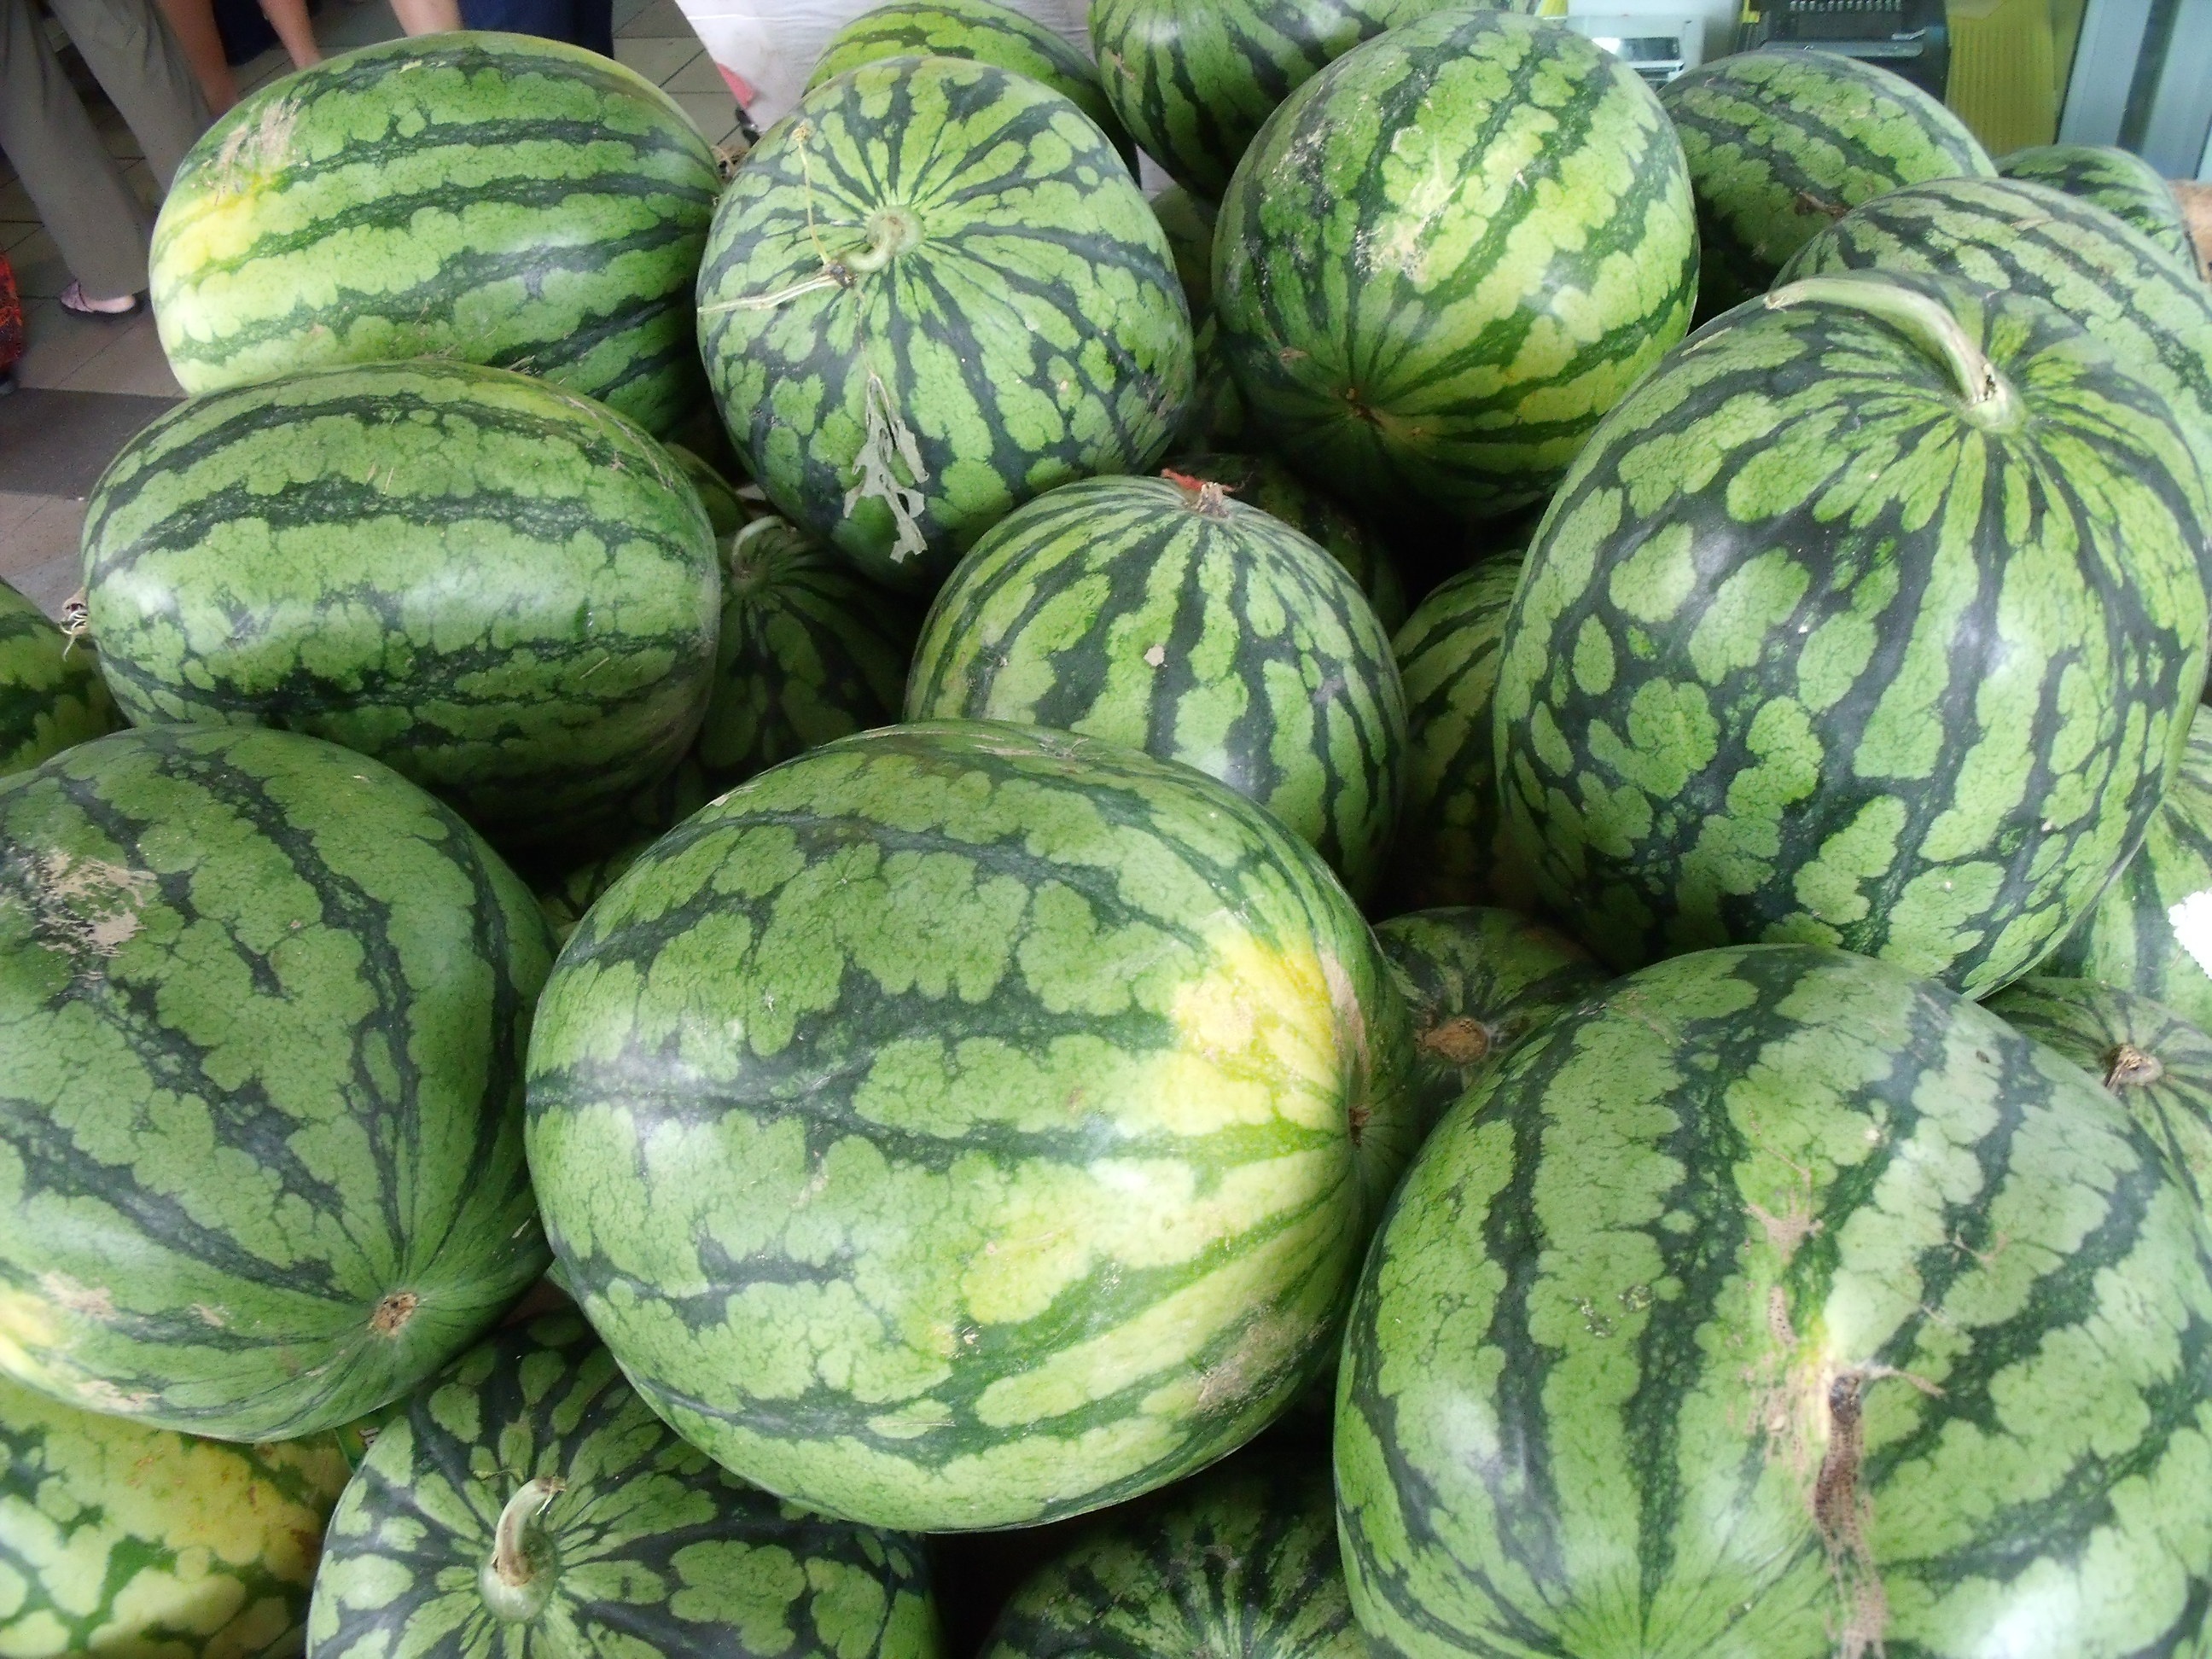
plant, fruit, ripe, pile, food, produce, vegetable, fresh, market, agriculture, watermelon, health, season, gourd, nutrition, melons, watermelons, heap, melon, cucurbita, farmers, honeydew, flowering plant, muskmelon, winter squash, land plant, citrullus, cucumber gourd and melon family, figleaf gourd